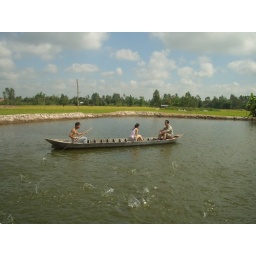
We are on the fish lake of my uncle in the countryside on Tet 2007